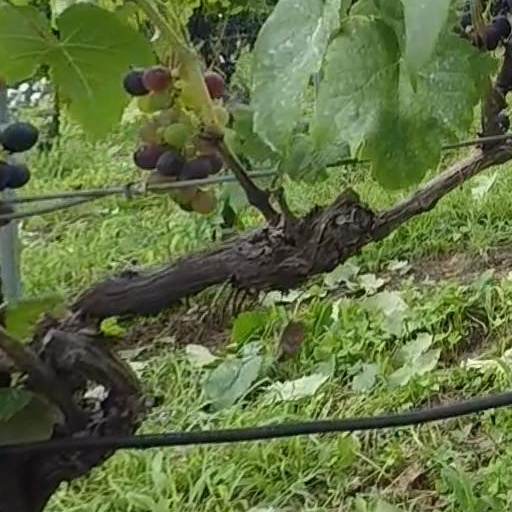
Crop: grape